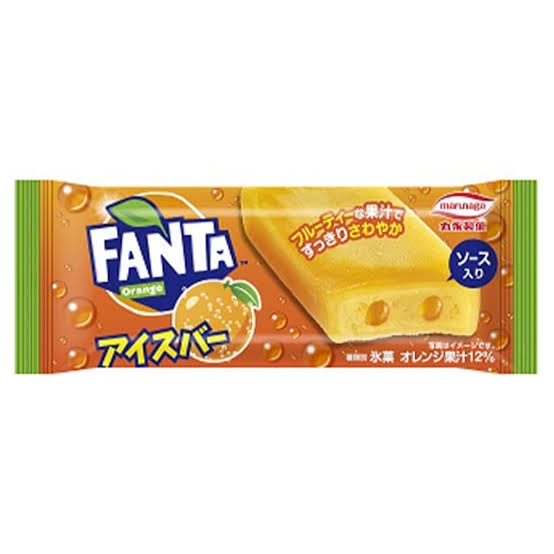
JAPENSE ICE CREAM Fanta Orange Ice Bar
(Store sale only)
Brand: Candy Smash
Category: Food, Beverages & Tobacco > Food Items > Frozen Desserts & Novelties > Ice Cream Novelties